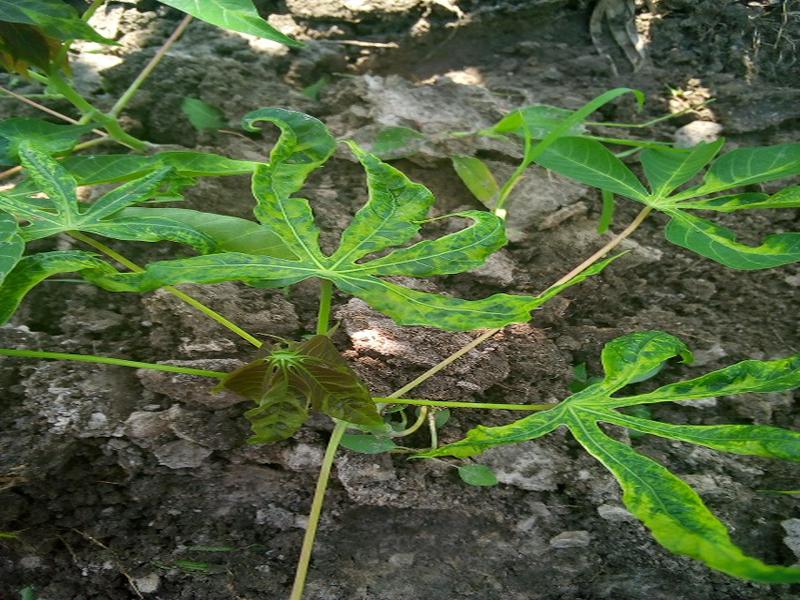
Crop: cassava
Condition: mosaic_disease